Joseph Wilson Ervin

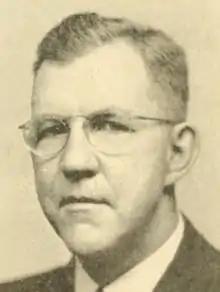

Joseph Wilson Ervin (March 3, 1901 – December 25, 1945) was a member of the United States House of Representatives from North Carolina.